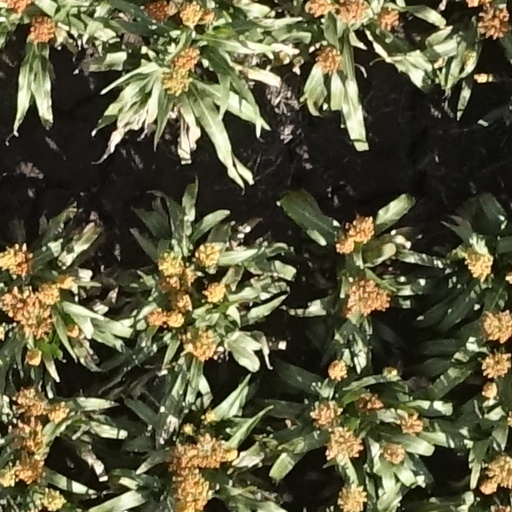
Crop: sorghum